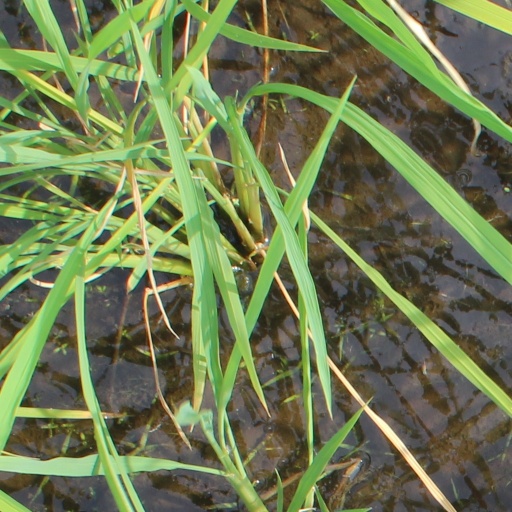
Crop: rice